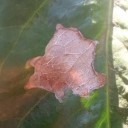
Label: Miner